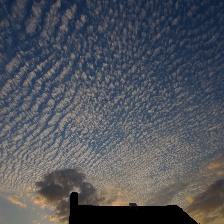
Cloud type: Cirrostratus